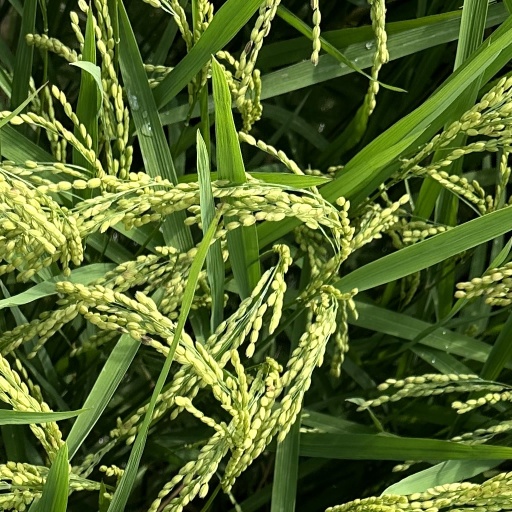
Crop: rice